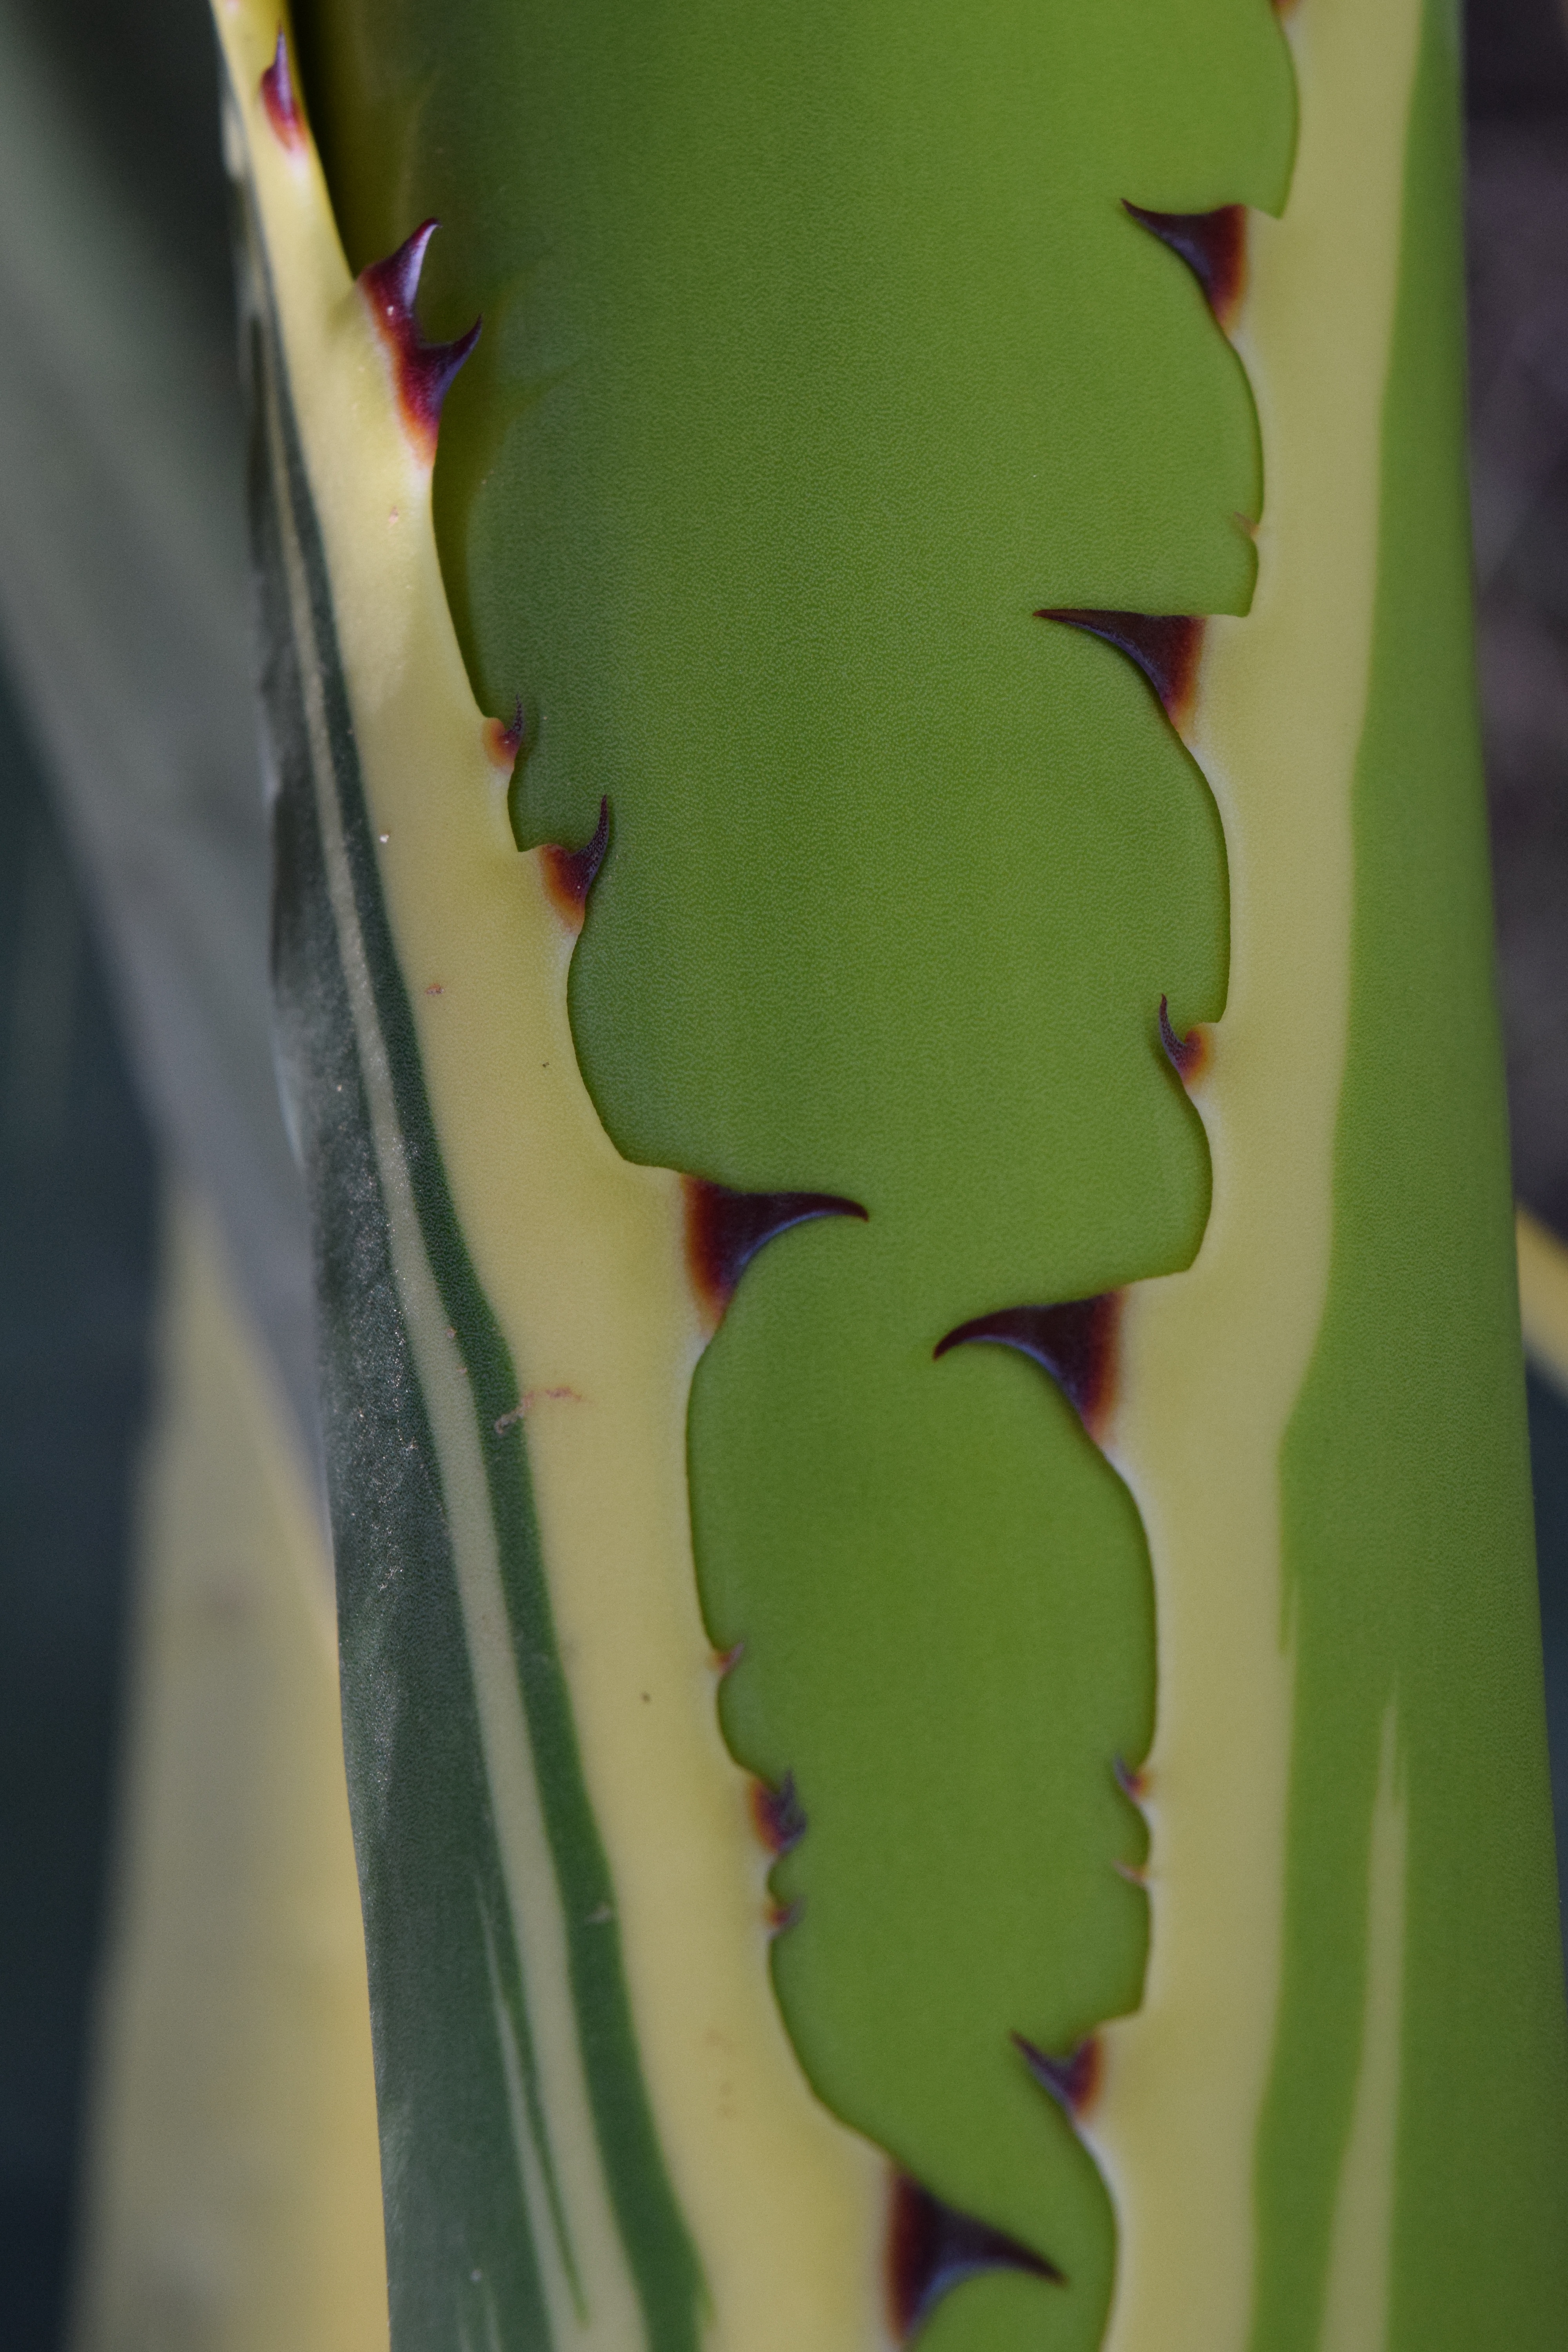
cactus, plant, leaf, flower, green, mediterranean, color, botany, close, flora, close up, background, spur, macro photography, flowering plant, plant stem, land plant